William Miller Farm

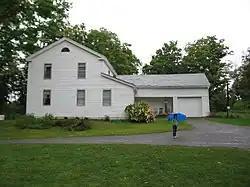
William Miller's home

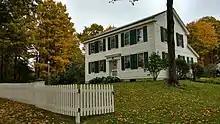
William Miller's home built in 1815 newly painted with original coloring.

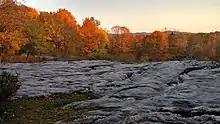
A unique limestone outcropping on the property where it is said that a group gathered to witness the Second Coming of Christ on October 22, 1844

The William Miller Farm is a historic farm property on County Road 11 in Hampton, New York. It is a historic district that encompasses the home of William Miller, who was a Baptist preacher credited with beginning the mid-nineteenth century North American religious movement that was known as the Millerites. After his prophetic interpretations did not happen as he expected, new heirs of his message emerged, including Seventh-day Adventists and Advent Christians. Later movements found inspiration in Miller's emphasis on Bible prophecy. The property includes Miller's farmhouse, a chapel he built for Adventist worship, and Ascension Rock, the place where some of his followers gathered to await the Second Advent on October 22, 1844.